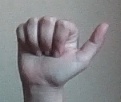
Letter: dhad